Central America under Mexican rule

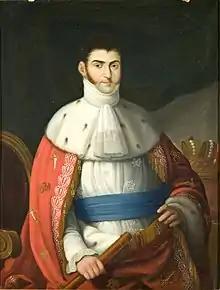
Agustín I, Emperor of Mexico

On 28 November 1821, Gaínza received a letter from Iturbide formally requesting the annexation of Central America into the Mexican Empire. In the letter, Iturbide stated that stability and security in Central America could only be possible if it joined a union with Mexico. He claimed to be seeking harmony with the Central American people, but he also stated that he was sending soldiers to Central America to ensure that order would be protected. Iturbide had already sent 200 soldiers into Chiapas on 20 November to seize control of the area; although, Chiapas had already declared its separation from Guatemala on 26 September.